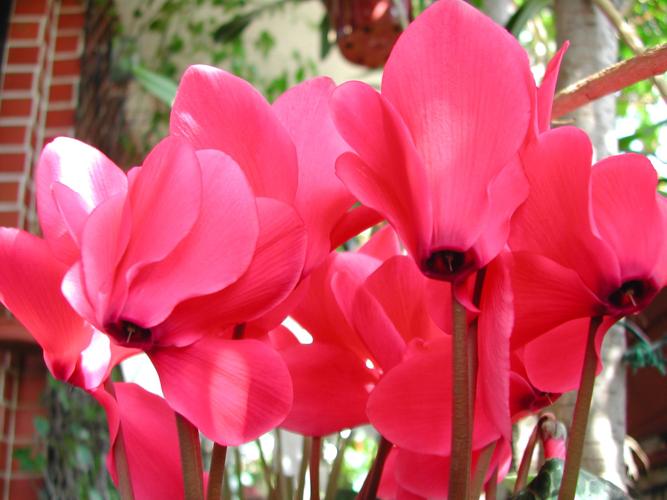
Label: cyclamen